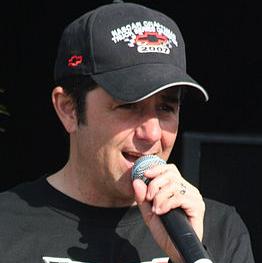
Age: 42